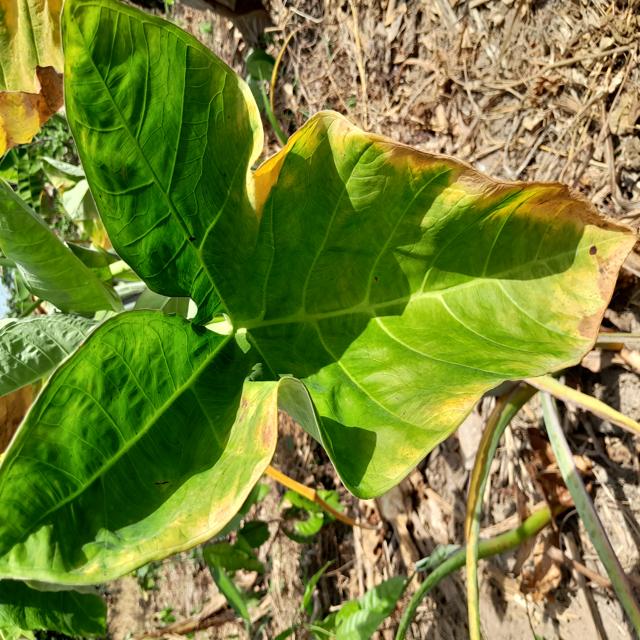
Label: Early_Blight